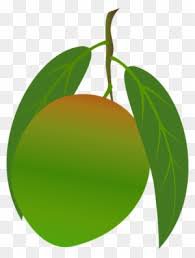
Label: Mango